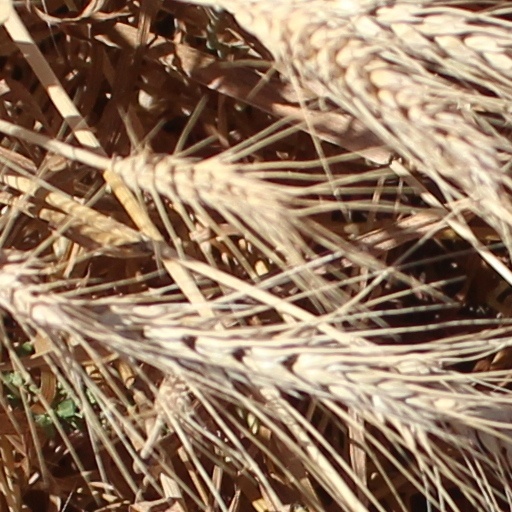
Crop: wheat